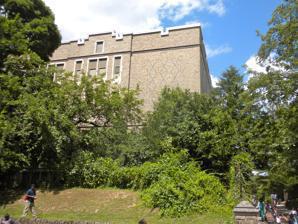
Building: Henry H. Houston Elementary School
Country: United States of America
Year built: 1927
United States historic place Henry H. Houston School U.S. National Register of Historic Places Henry H. Houston School, June 2010 Show map of Philadelphia Show map of Pennsylvania Show map of the United States Location 7300 Rural Ln., Philadelphia, Pennsylvania Coordinates 40°03′33″N 75°11′42″W / 40.0591°N 75.1949°W / 40.0591; -75.1949 Area 2.3 acres (0.93 ha) Built 1926–1927 Architect Irwin T. Catharine Architectural style Late Gothic Revival MPS Philadelphia Public Schools TR NRHP reference No. 88002283 Added to NRHP April 10, 1989 The Henry H. Houston Elementary School is an historic elementary school which is located in the Mount Airy neighborhood of Philadelphia, Pennsylvania . It is part of the School District of Philadelphia . The building was added to the National Register of Historic Places in 1989. History and architectural features The building was designed by Irwin T. Catharine and built between 1926 and 1927. It is a three-story, nine-bay, brick building which sits on a raised basement. It was designed in the Late Gothic Revival -style, and features a projecting stone entryway with Tudor arched opening, stone surrounds, and a crenelated parapet . The building was added to the National Register of Historic Places in 1989. References